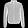
Label: Coat